Global H2O

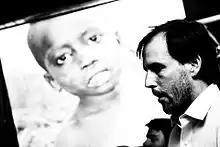
Thanksgiving Fundraiser

During this time, Chris Wooten joined the board as Chief Marketing Officer and Davis Simons became Administrative Officer. Later, the board grew to include Michael Sosnowy as Chief Financial Officer and Stefanus van der Merwe as Chief Operating Officer and David Humphrey as non-executive voting member.